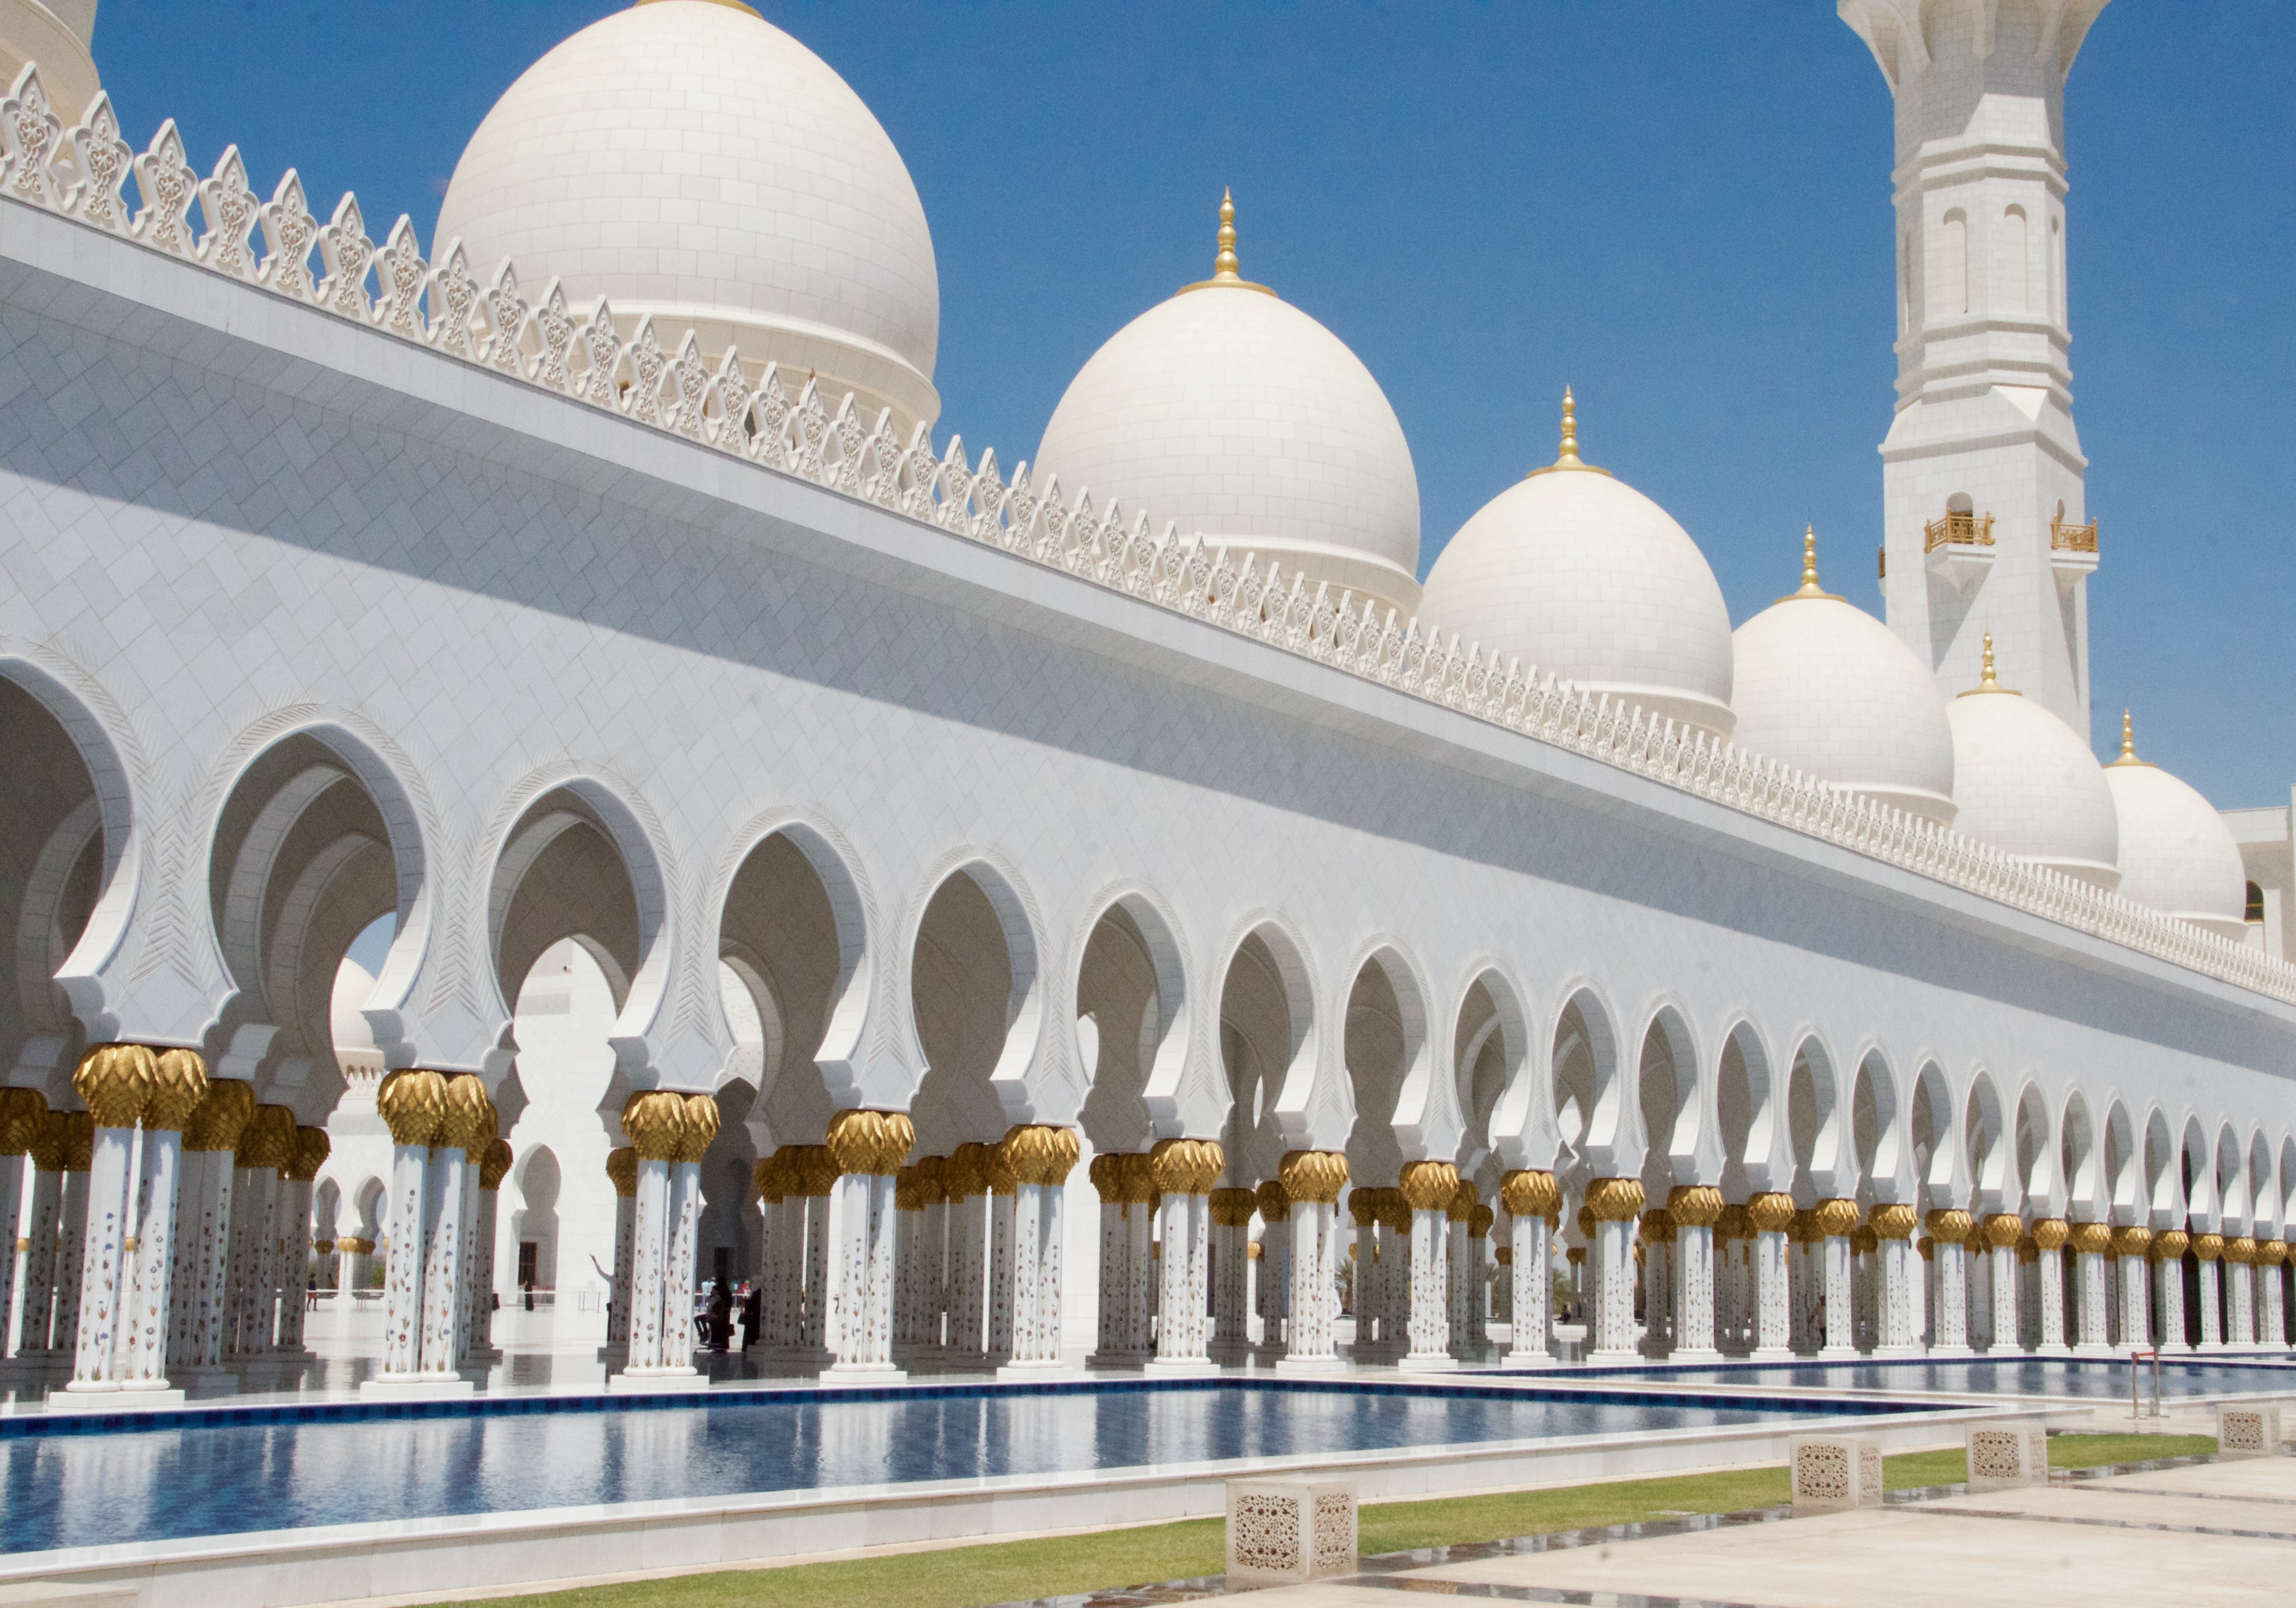
building, palace, landmark, place of worship, mosque, historic site, mecca